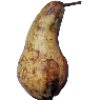
Label: pear_abate